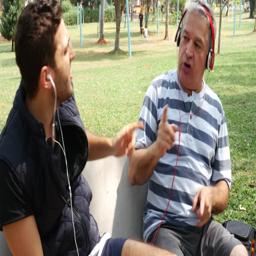
father and son listening to music and having fun in the park